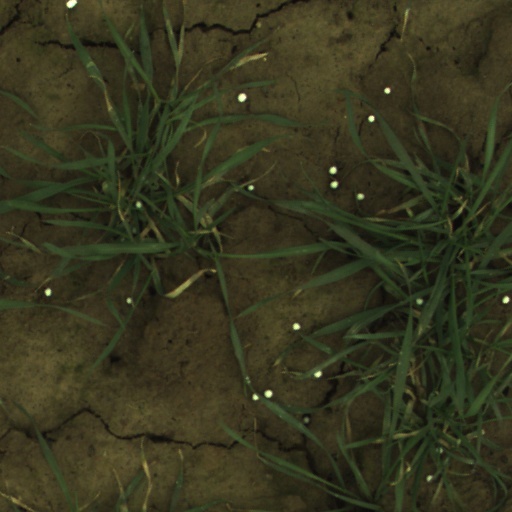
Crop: wheat